Rock music in Russia

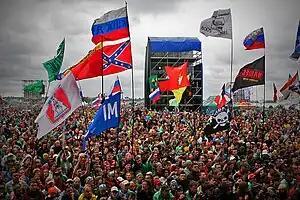
Nashestvie, one of the largest Russian rock festivals that attracts up to 200,000 fans annually

Russian rock music originated in the Soviet Union in the 1960s based on the influence of Western rock music and bard songs, and was developed by both amateur bands and official VIA.